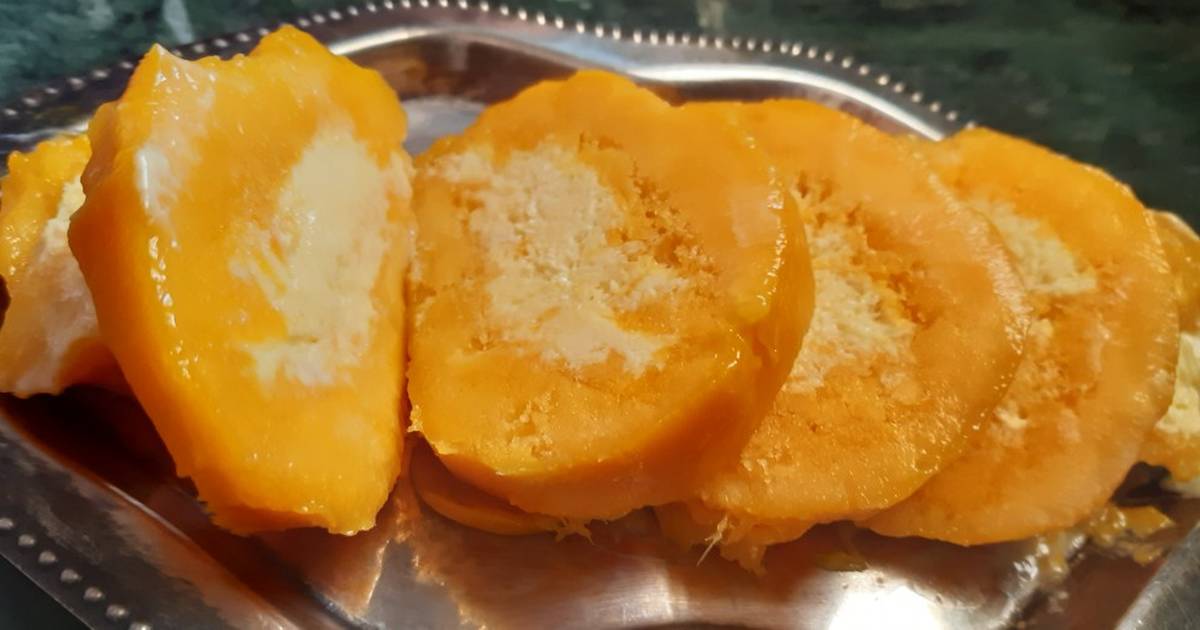
Dish: kulfi